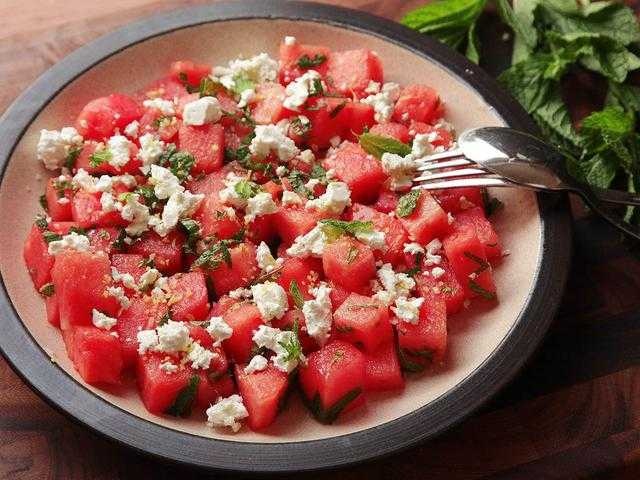
Label: Watermelon